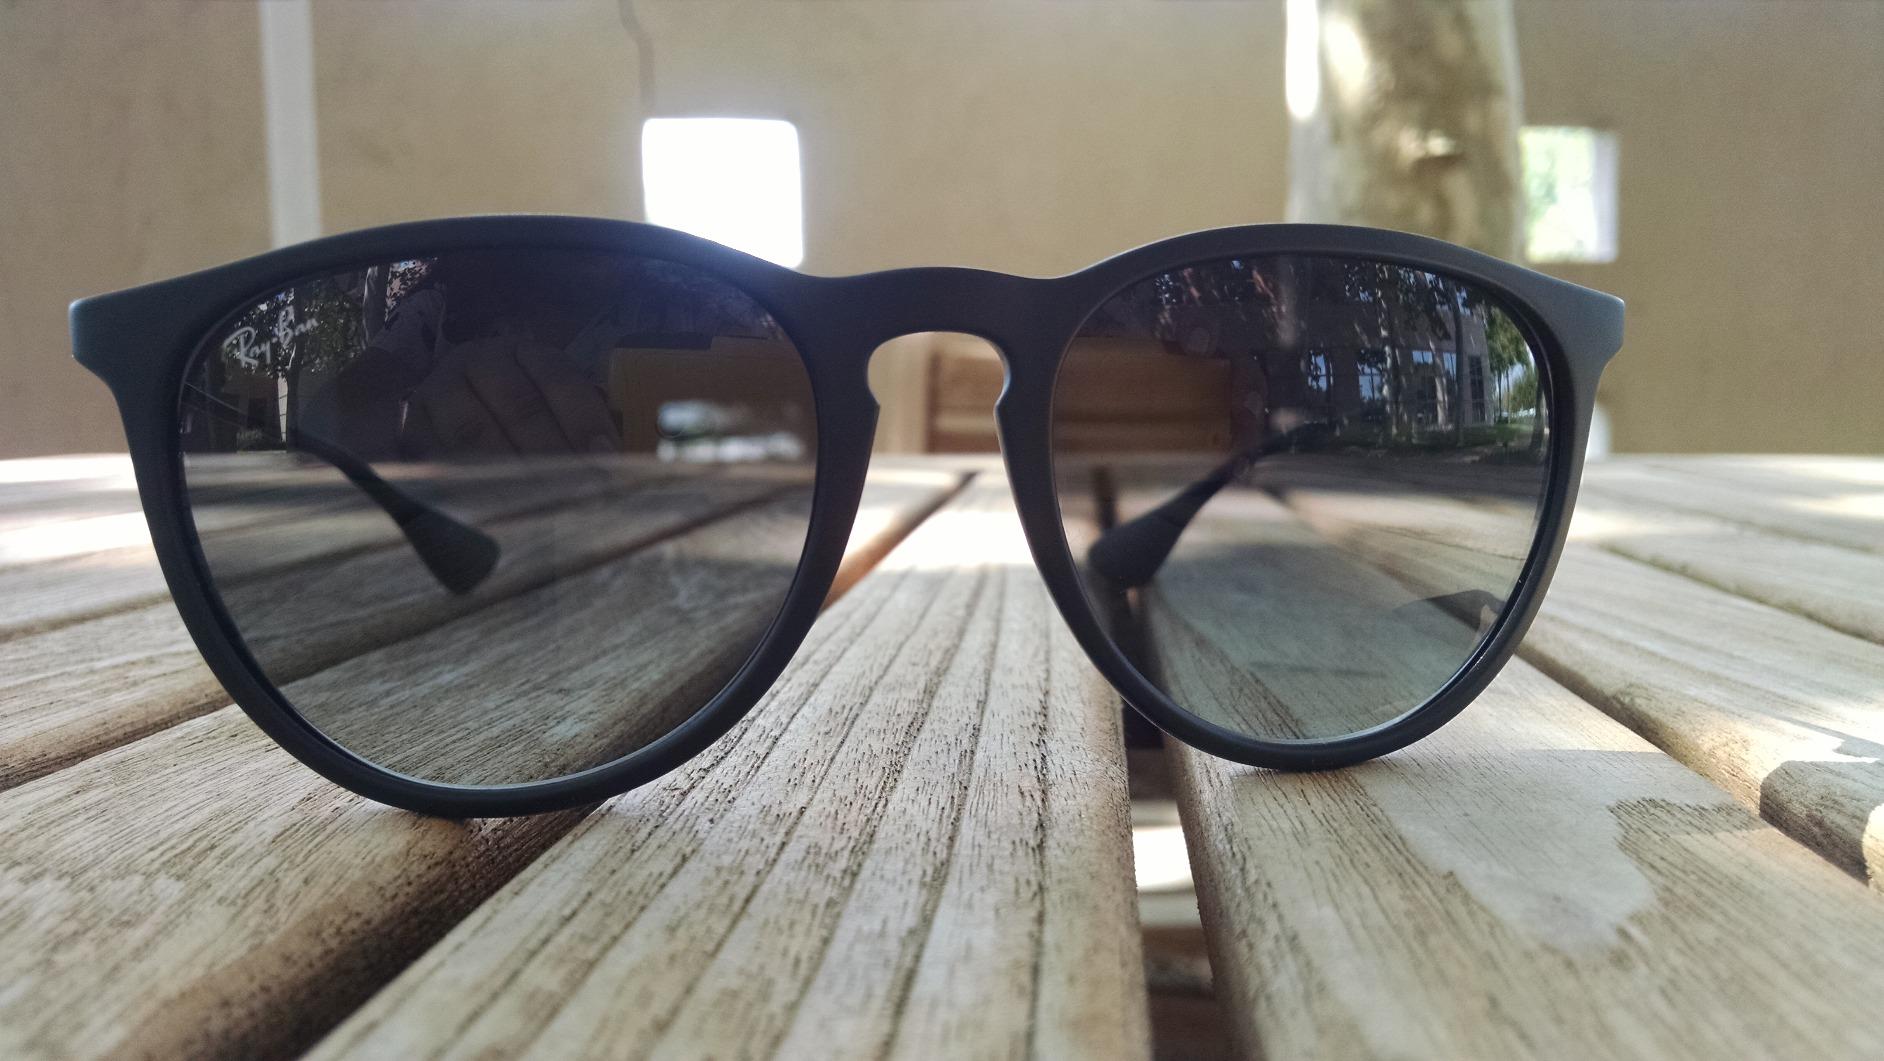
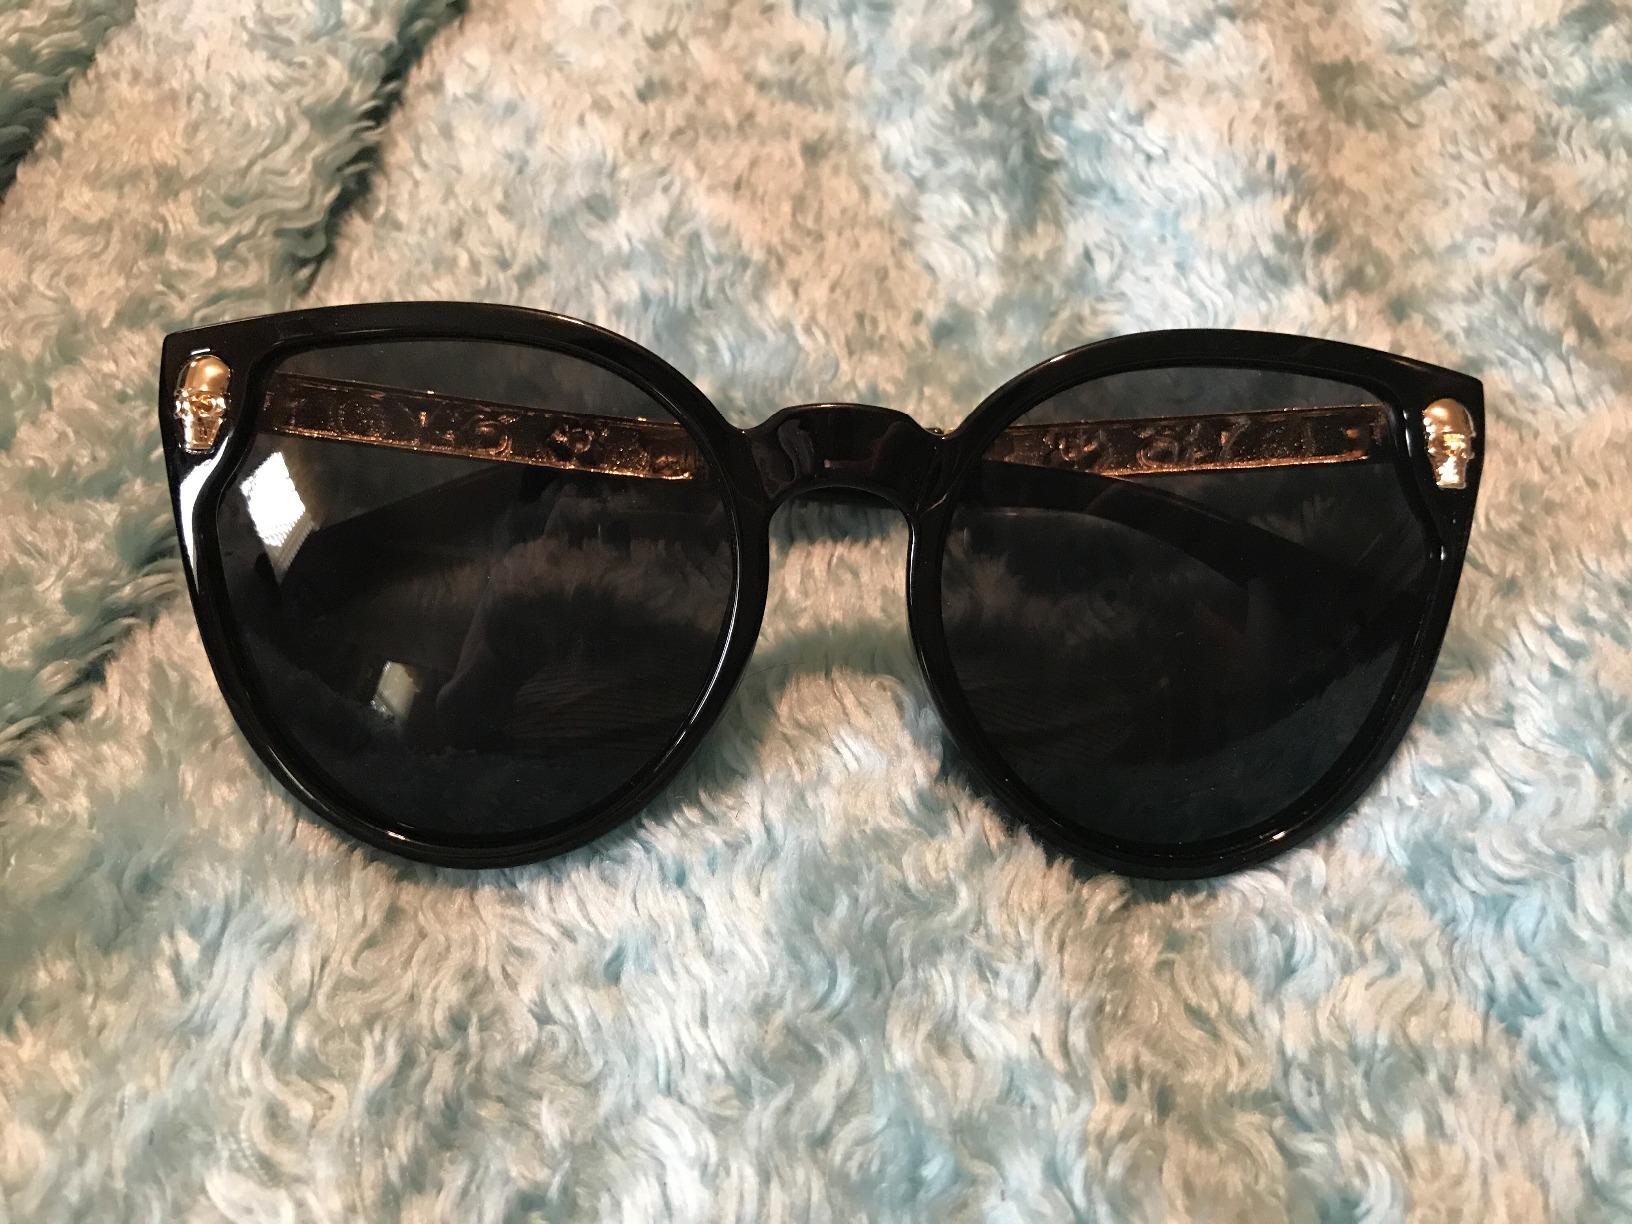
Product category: accessories_sunglasses
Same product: no